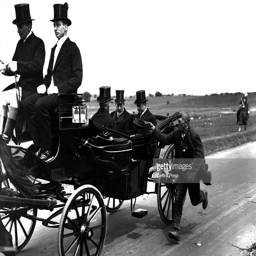
monarch in a horse - drawn carriage , being pursued by a beggar .